Quran

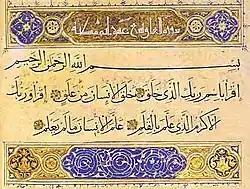
Traditionally believed to be Muhammad's first revelation, Sura Al-Alaq, later placed 96th in the Quranic regulations, in current writing style

The Quran describes Muhammad as "", which is traditionally interpreted as 'illiterate', but the meaning is rather more complex. Medieval commentators such as al-Tabari maintained that the term induced two meanings: first, the inability to read or write in general; second, the inexperience or ignorance of the previous books or scriptures (but they gave priority to the first meaning). Muhammad's illiteracy was taken as a sign of the genuineness of his prophethood. For example, according to Fakhr al-Din al-Razi, if Muhammad had mastered writing and reading he possibly would have been suspected of having studied the books of the ancestors. Some scholars such as W. Montgomery Watt prefer the second meaning of —they take it to indicate unfamiliarity with earlier sacred texts.